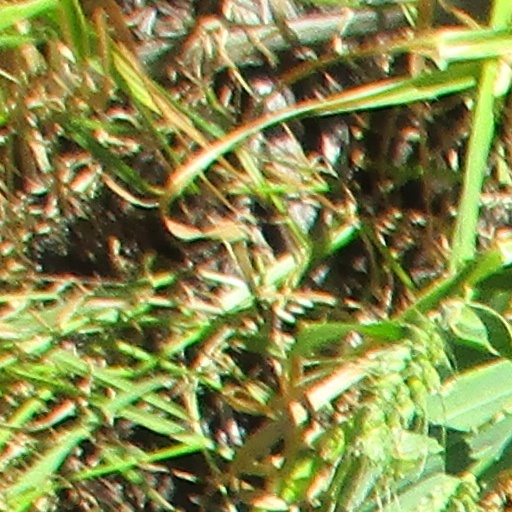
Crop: wheat